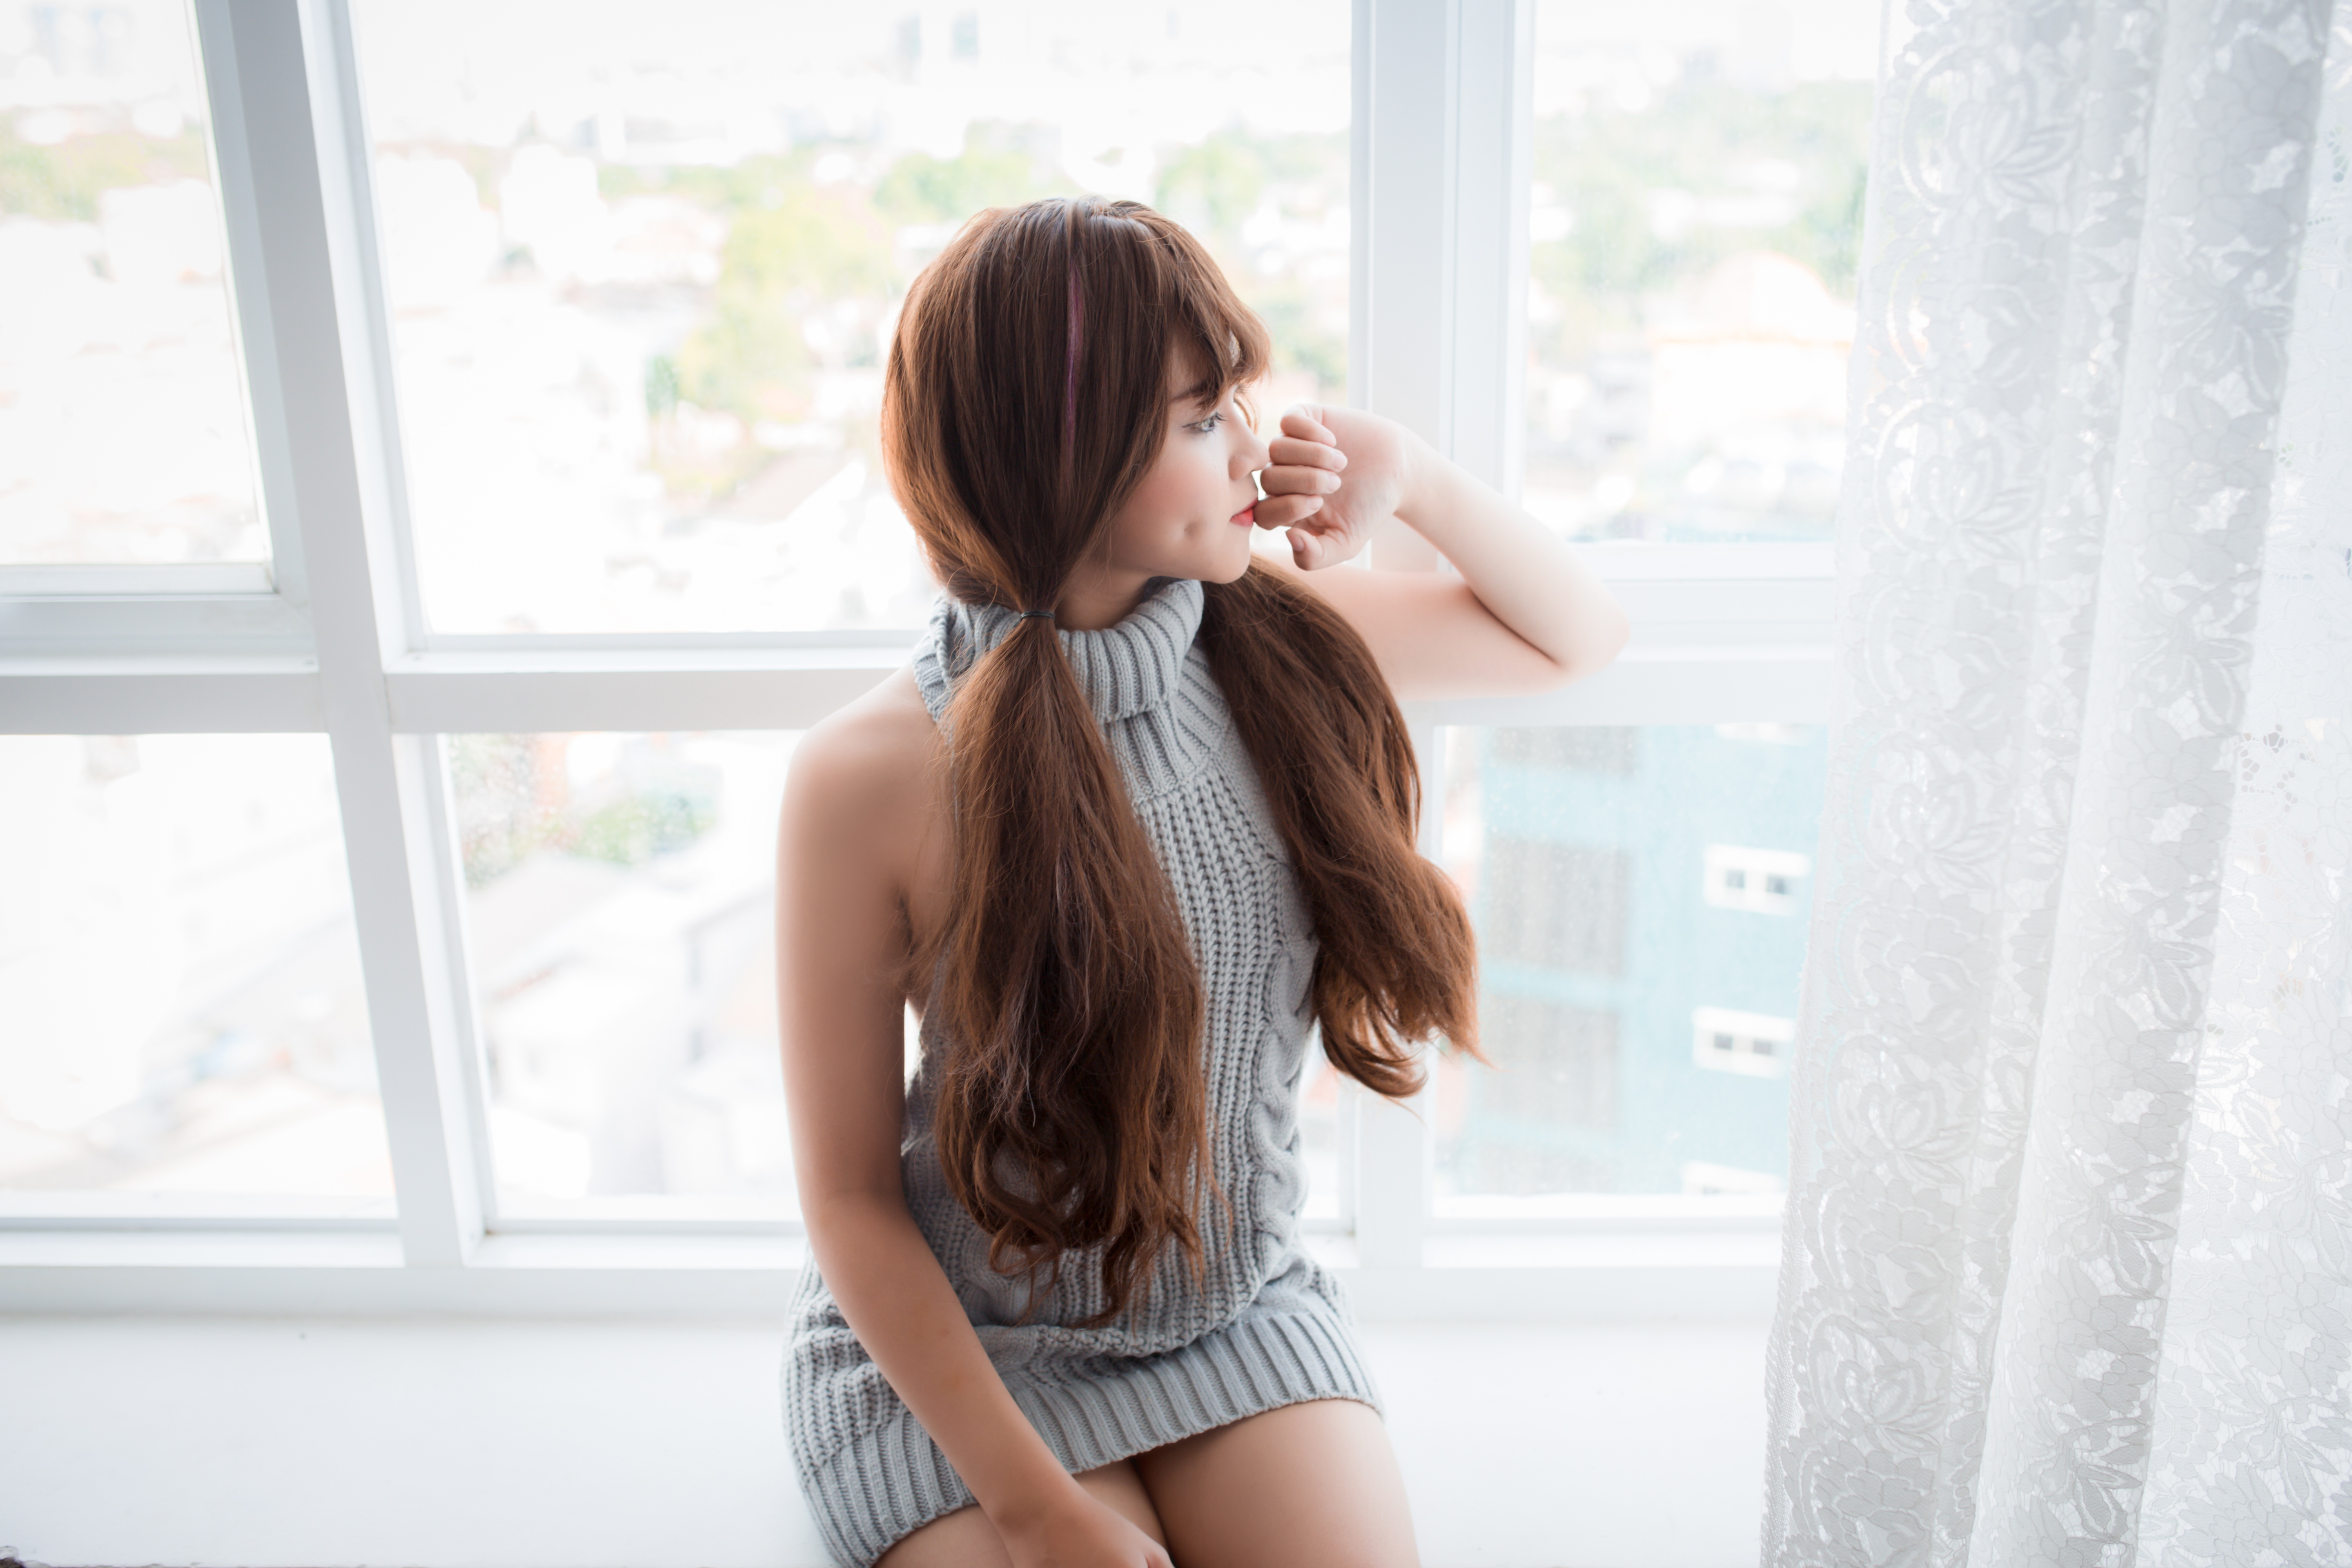
people, girl, woman, hair, photography, female, leg, portrait, model, young, fashion, clothing, hairstyle, long hair, lingerie, black hair, dress, beauty, sexy, blond, body, interaction, abdomen, photo shoot, brown hair, portrait photography, undergarment, art model, supermodel